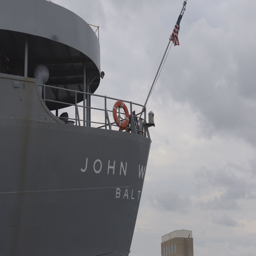
the liberty ship at 75